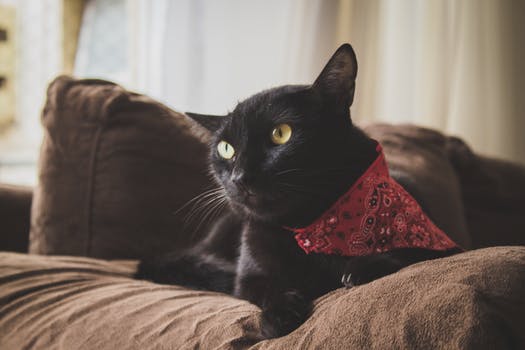
Label: No Watermark